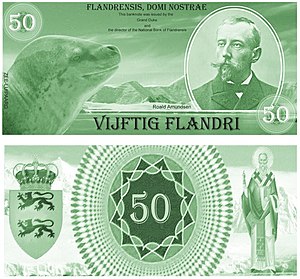
Storhertugdømmet Flandrensis / Fotos af Fladrensere publiceret i medier
Storhertugdømmet Flandrensis er en mikronation, der gør krav på territorier i Antarktis. Flandrensis blev grundlagt i 2008 af belgieren Niels Vermeersch. Flandrensis er ikke anerkendt af noget land eller regeringer.